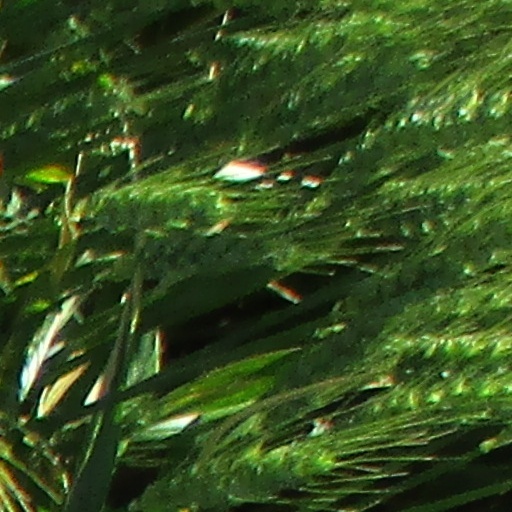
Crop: wheat